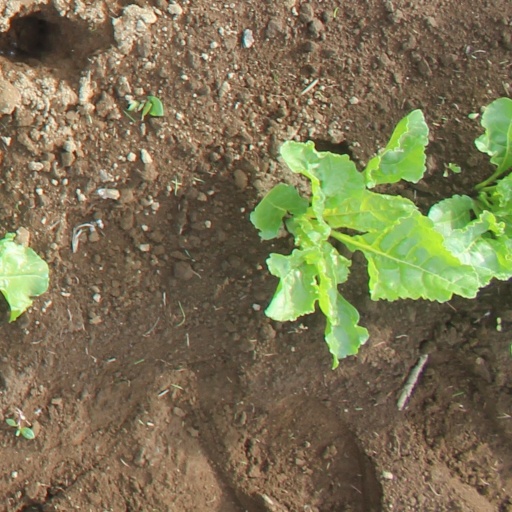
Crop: sugar beet